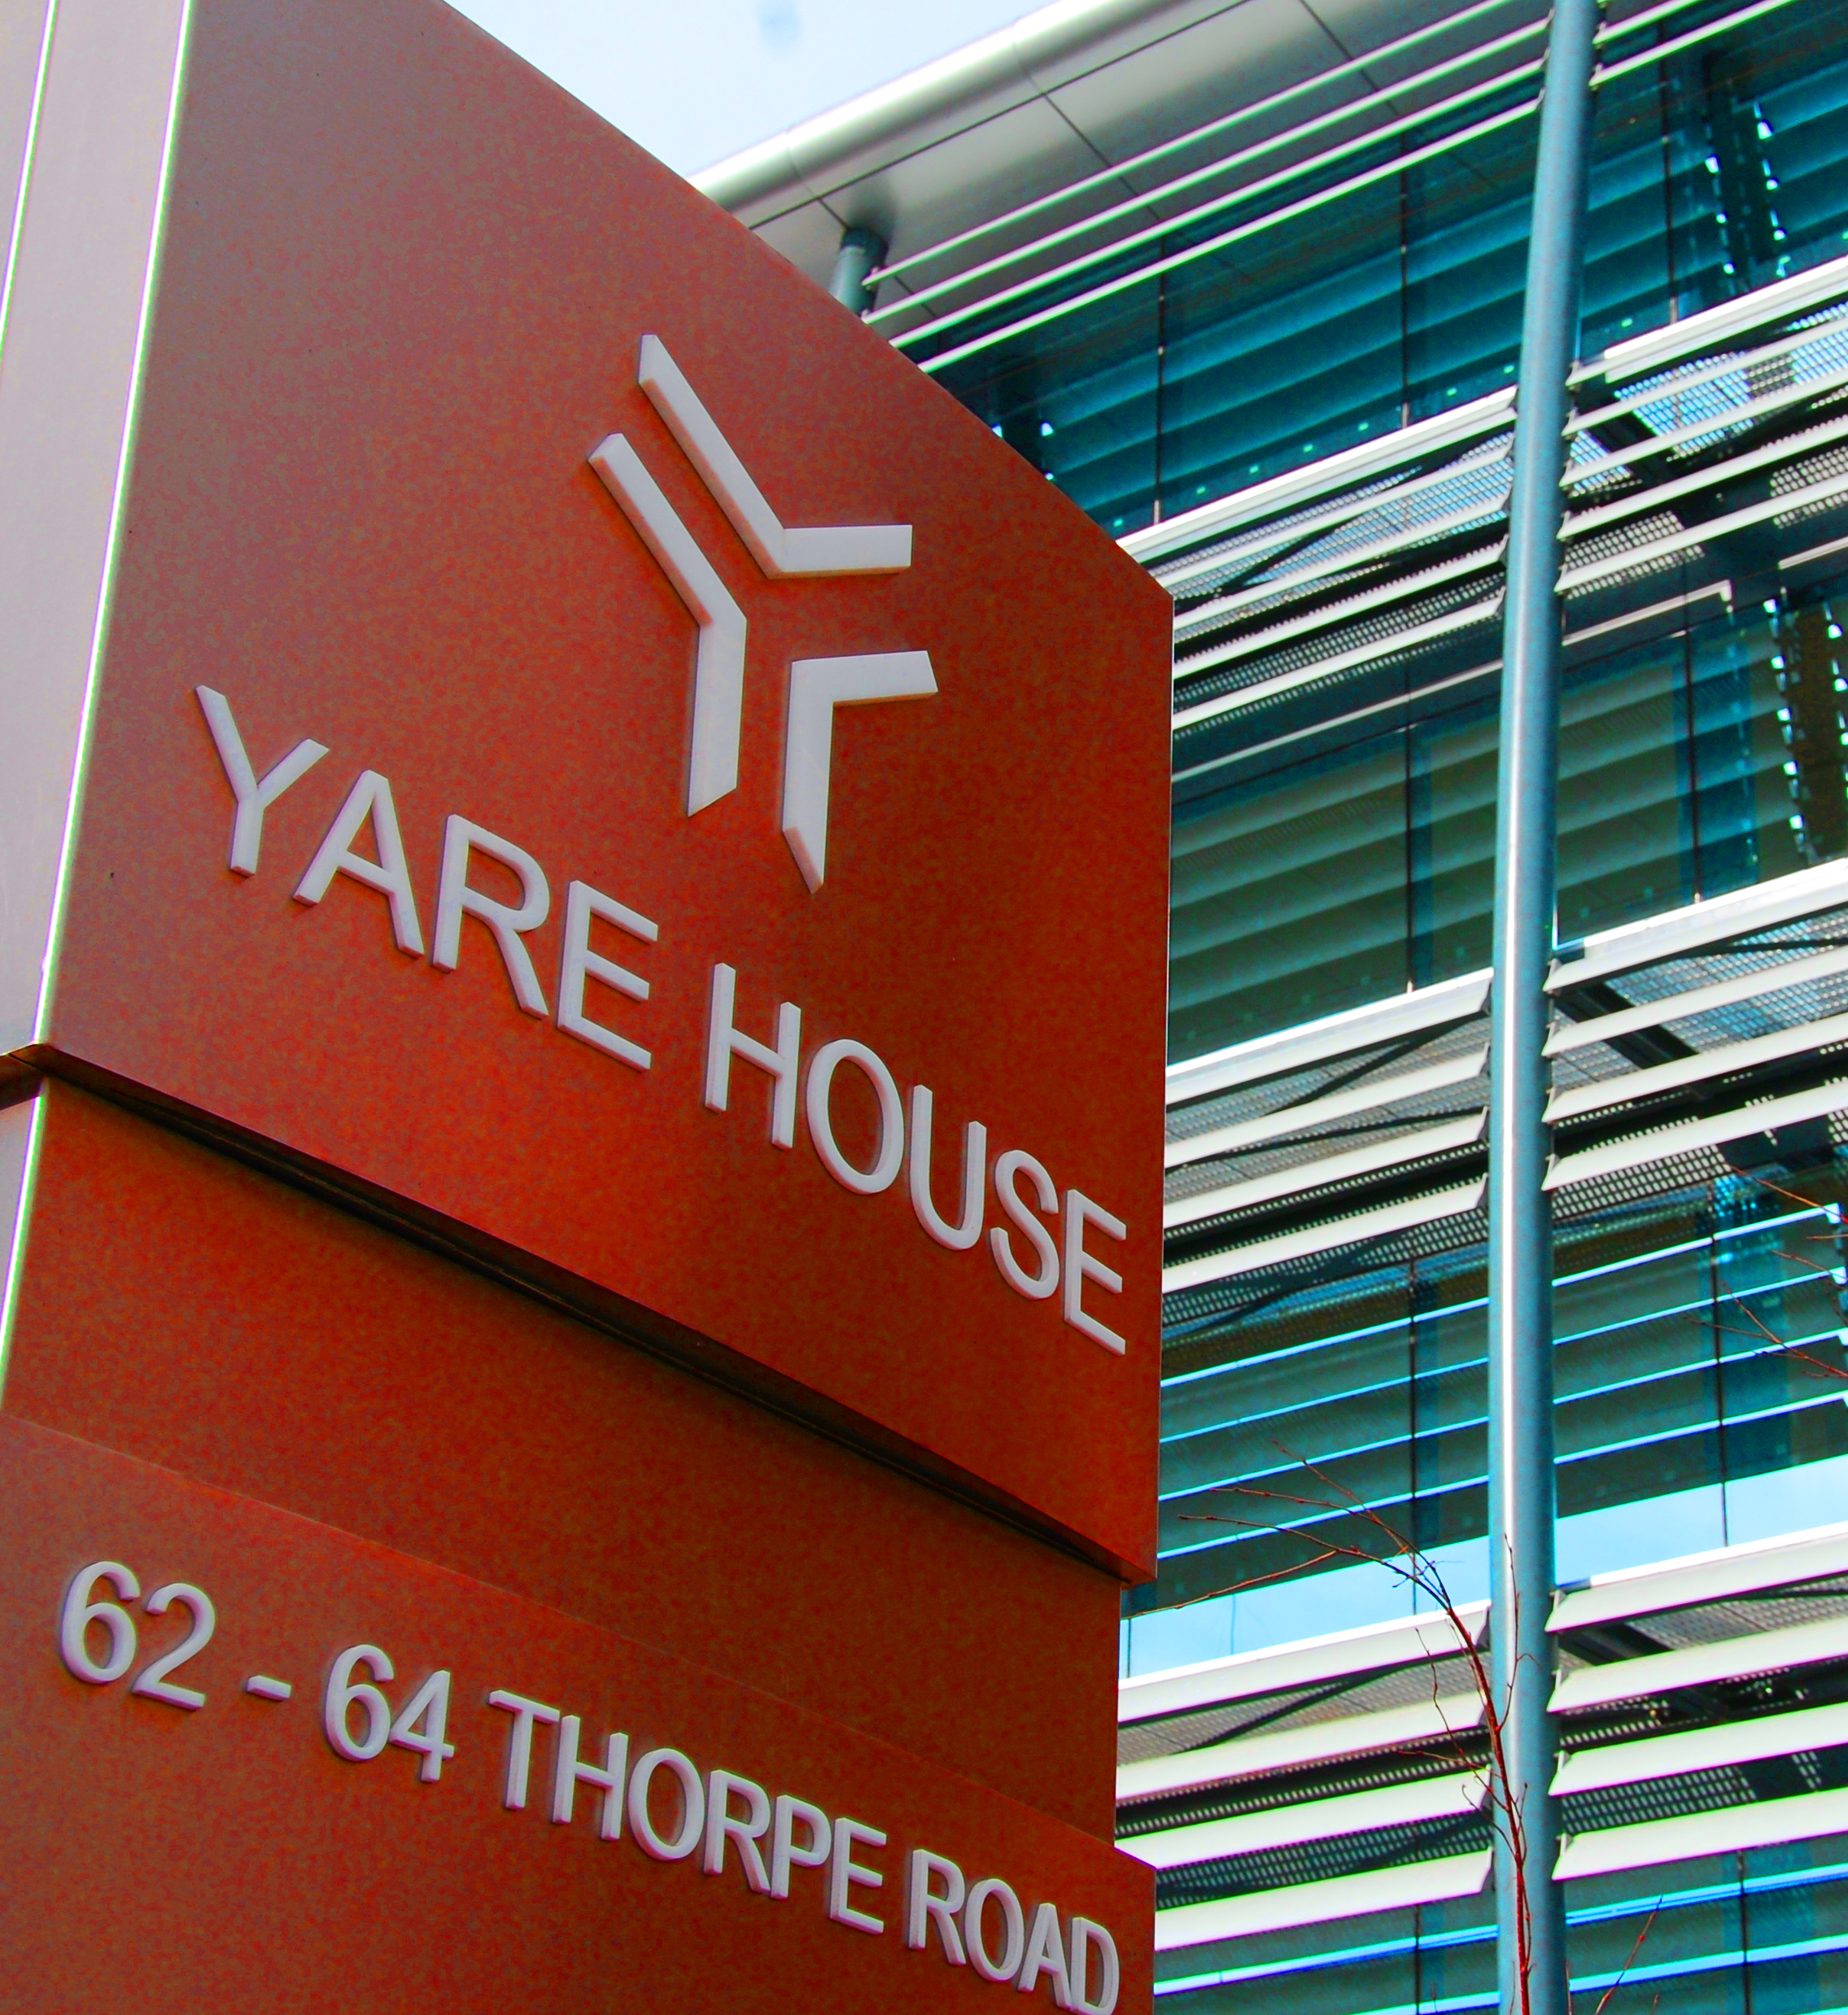
road, house, advertising, banner, nikon, signage, brand, font, free, design, d80, norfolk, yare, norwich, thorpe, window covering